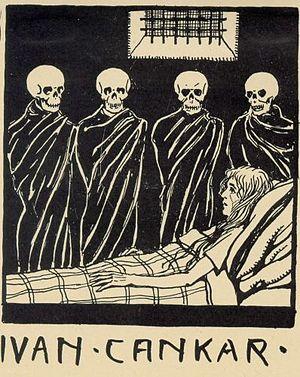
Ivan Cankar est un écrivain, dramaturge et poète slovène, né le 10 mai 1876 à Vrhnika et mort le 11 décembre 1918 à Ljubljana.
Hinko Smrekar était un dessinateur, peintre, illustrateur et caricaturiste yougoslave.